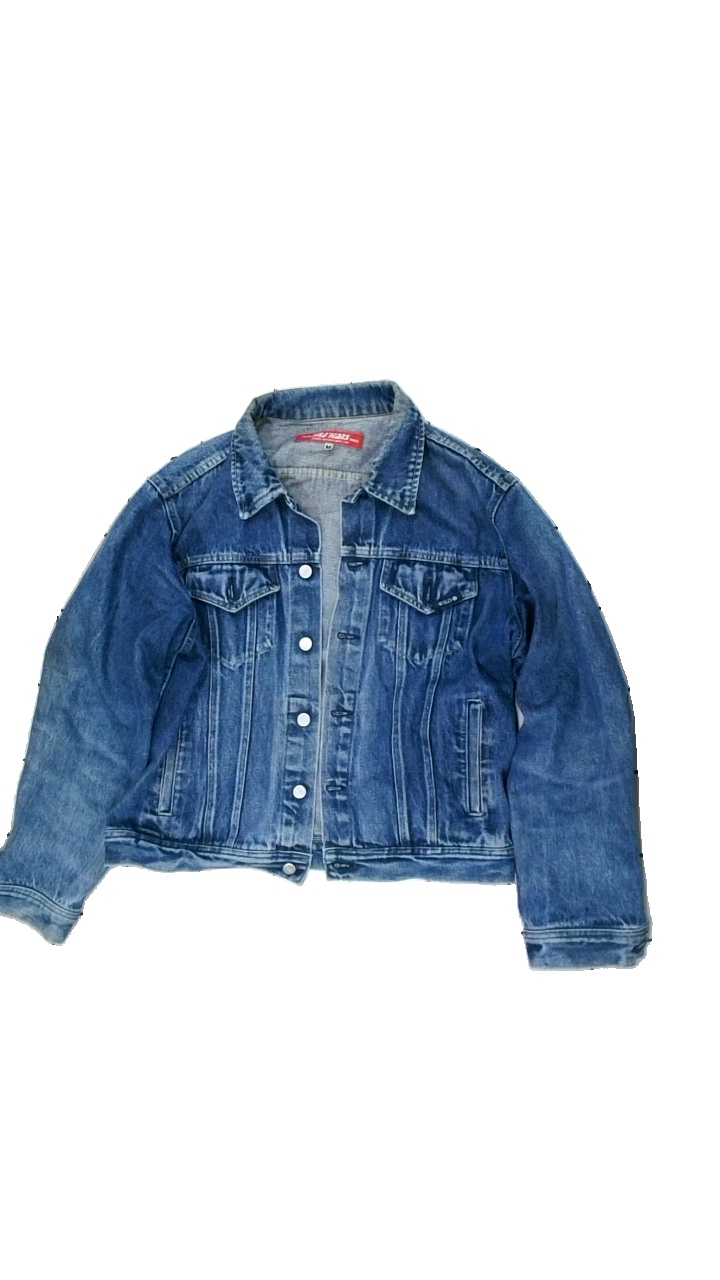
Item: Jacket (Unisex)
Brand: Wild Jeans
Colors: Blue
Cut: Regular
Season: All
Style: Denim
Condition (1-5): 3
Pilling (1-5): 4
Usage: Reuse
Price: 50-100